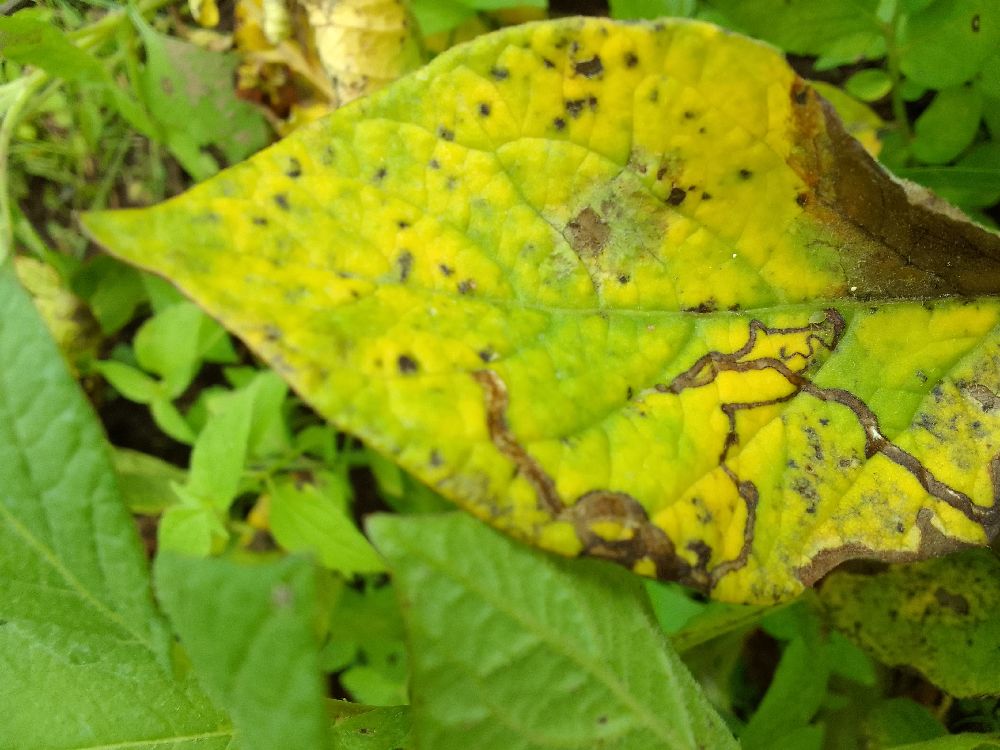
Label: Early blight